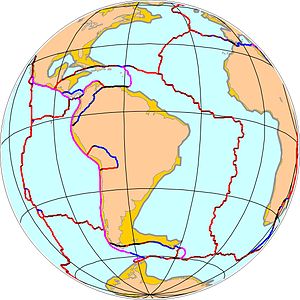
Sydamerikanske kontinentalplade
Den sydamerikanske kontinentalplade (midt i billedet)
Den sydamerikanske kontinentalplade er en kontinentalplade som dækker kontinentet Sydamerika og strækker sig østover mod den Midtatlantiske ryg.